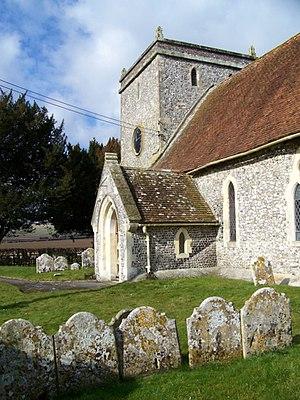
Grateley ou Grately est un village et une paroisse civile du Hampshire, en Angleterre. Il est situé à une dizaine de kilomètres au sud-ouest de la ville d'Andover. Administrativement, il relève du district de Test Valley. Au moment du recensement de 2011, il comptait 645 habitants.